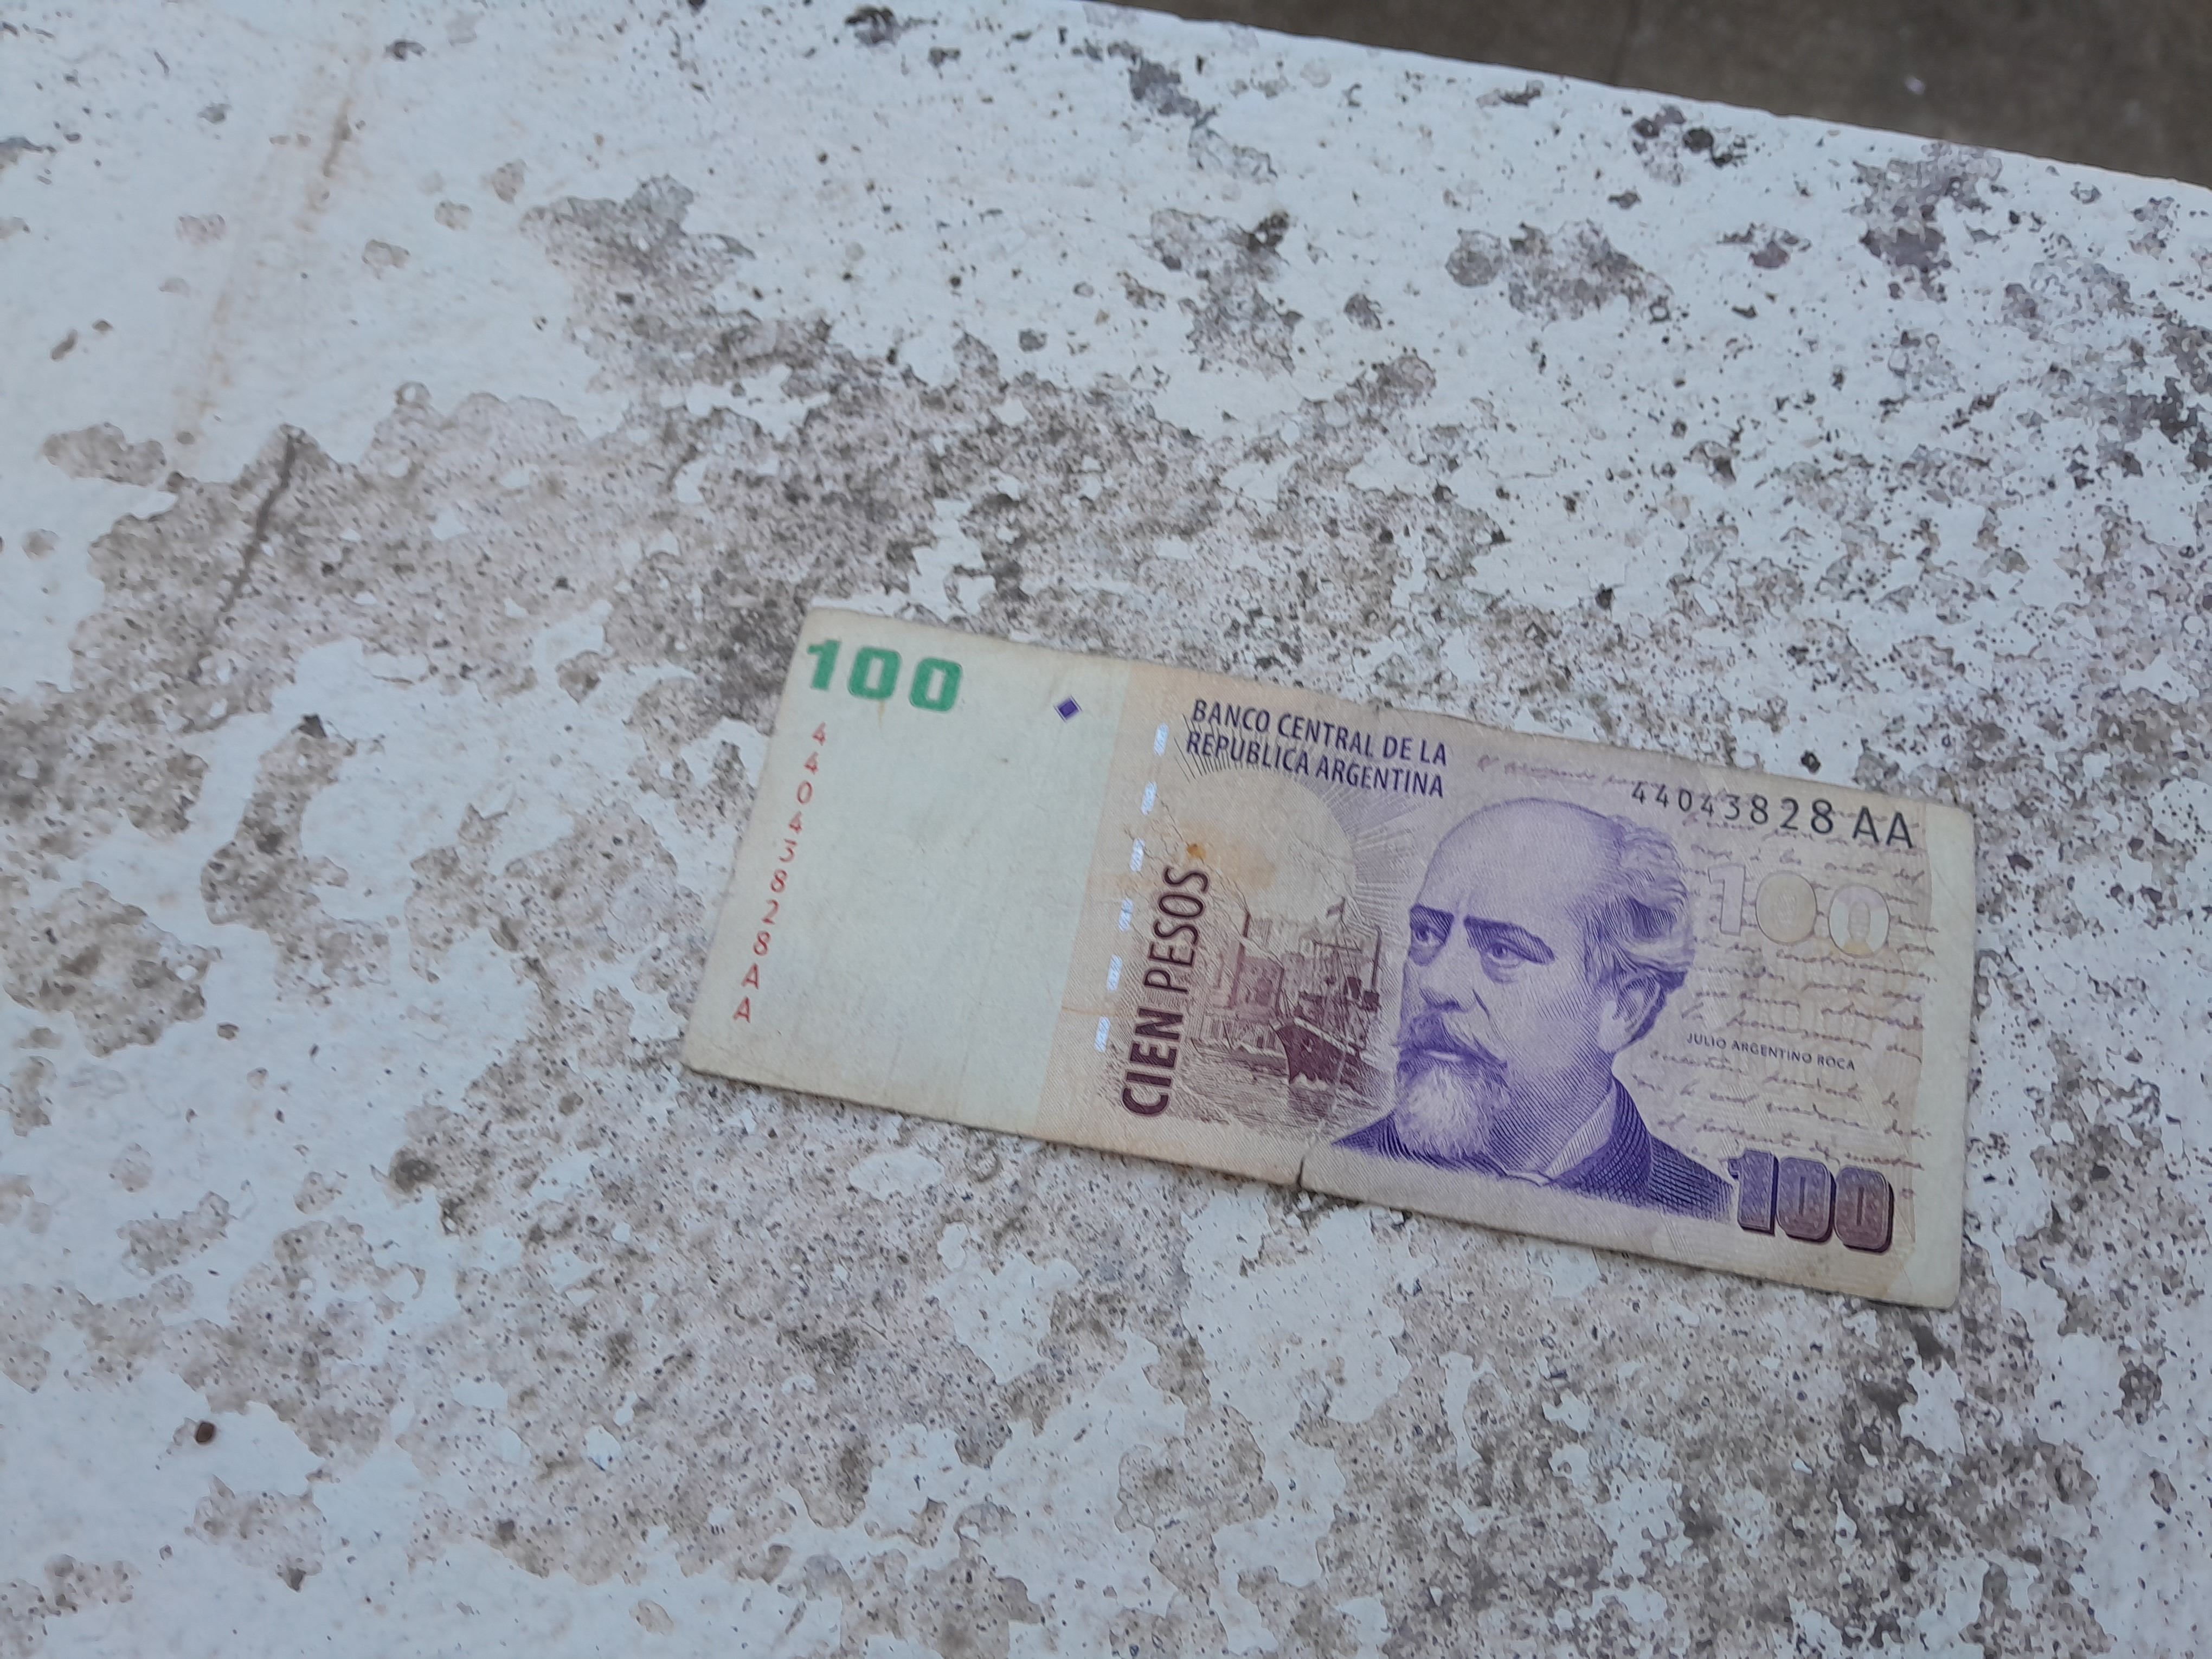
Denominación: 100